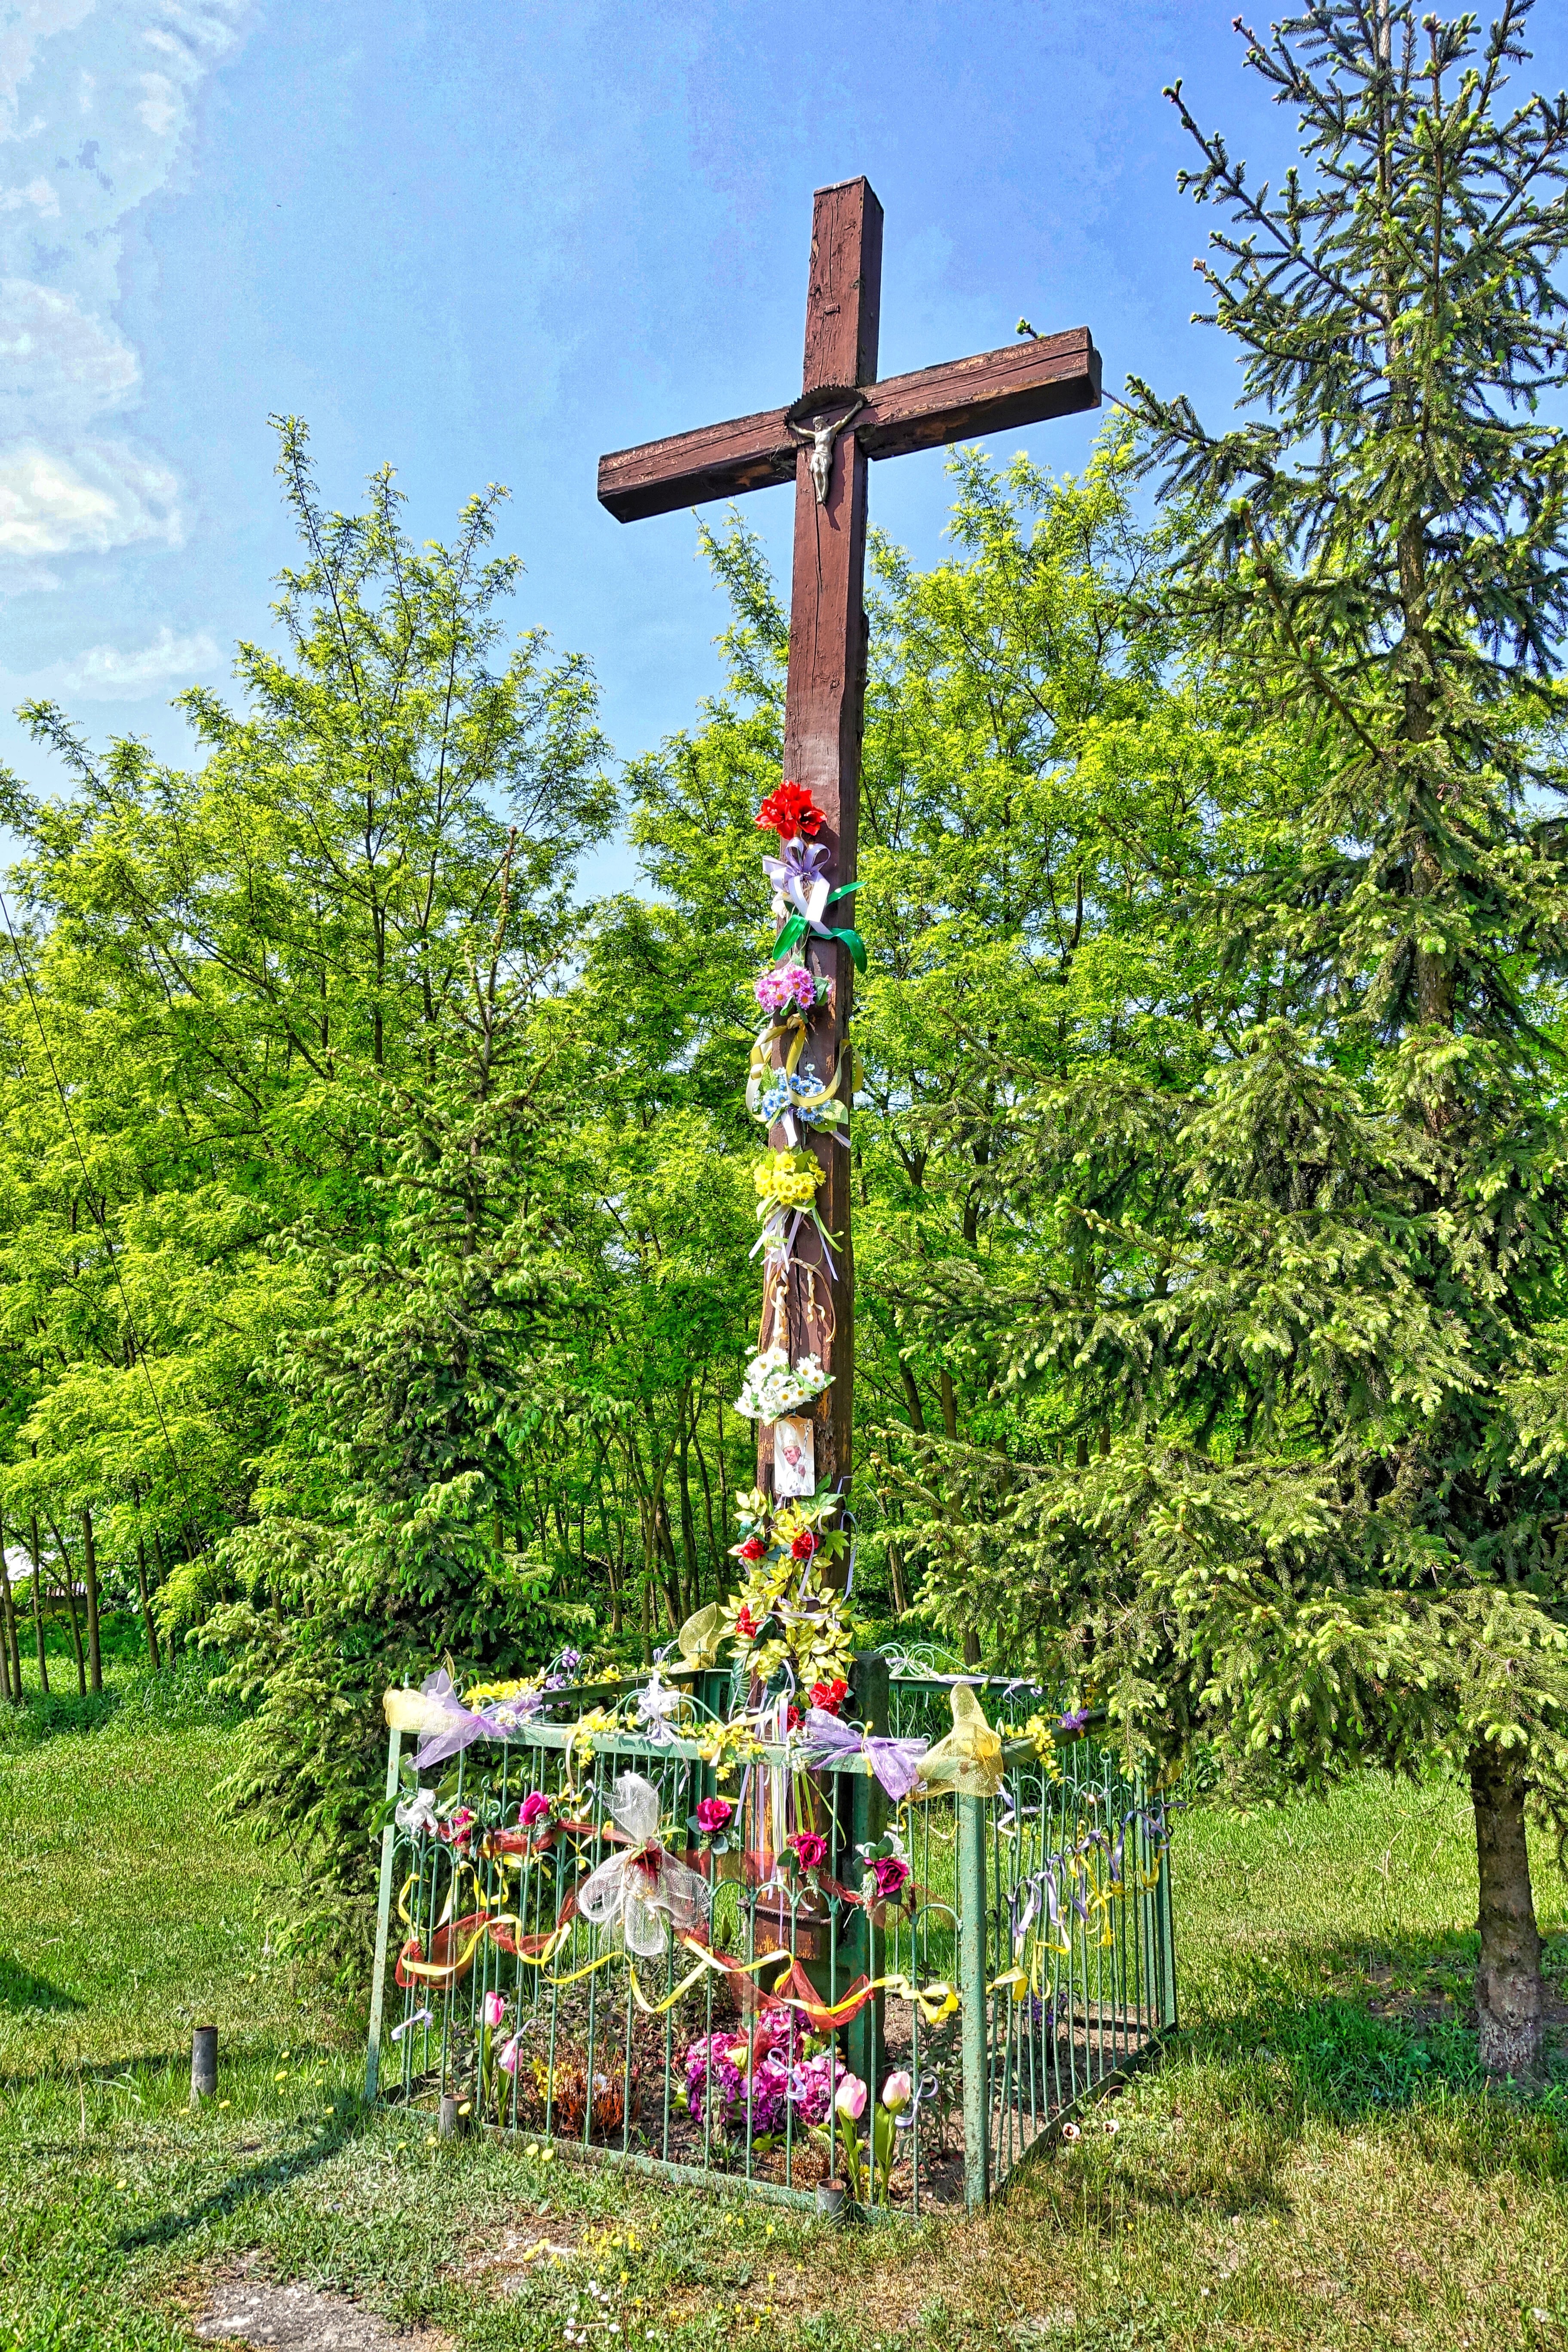
tree, flower, pole, symbol, cross, totem pole, sculpture, religious, crucifix, symbolic, man made object, outdoor structure